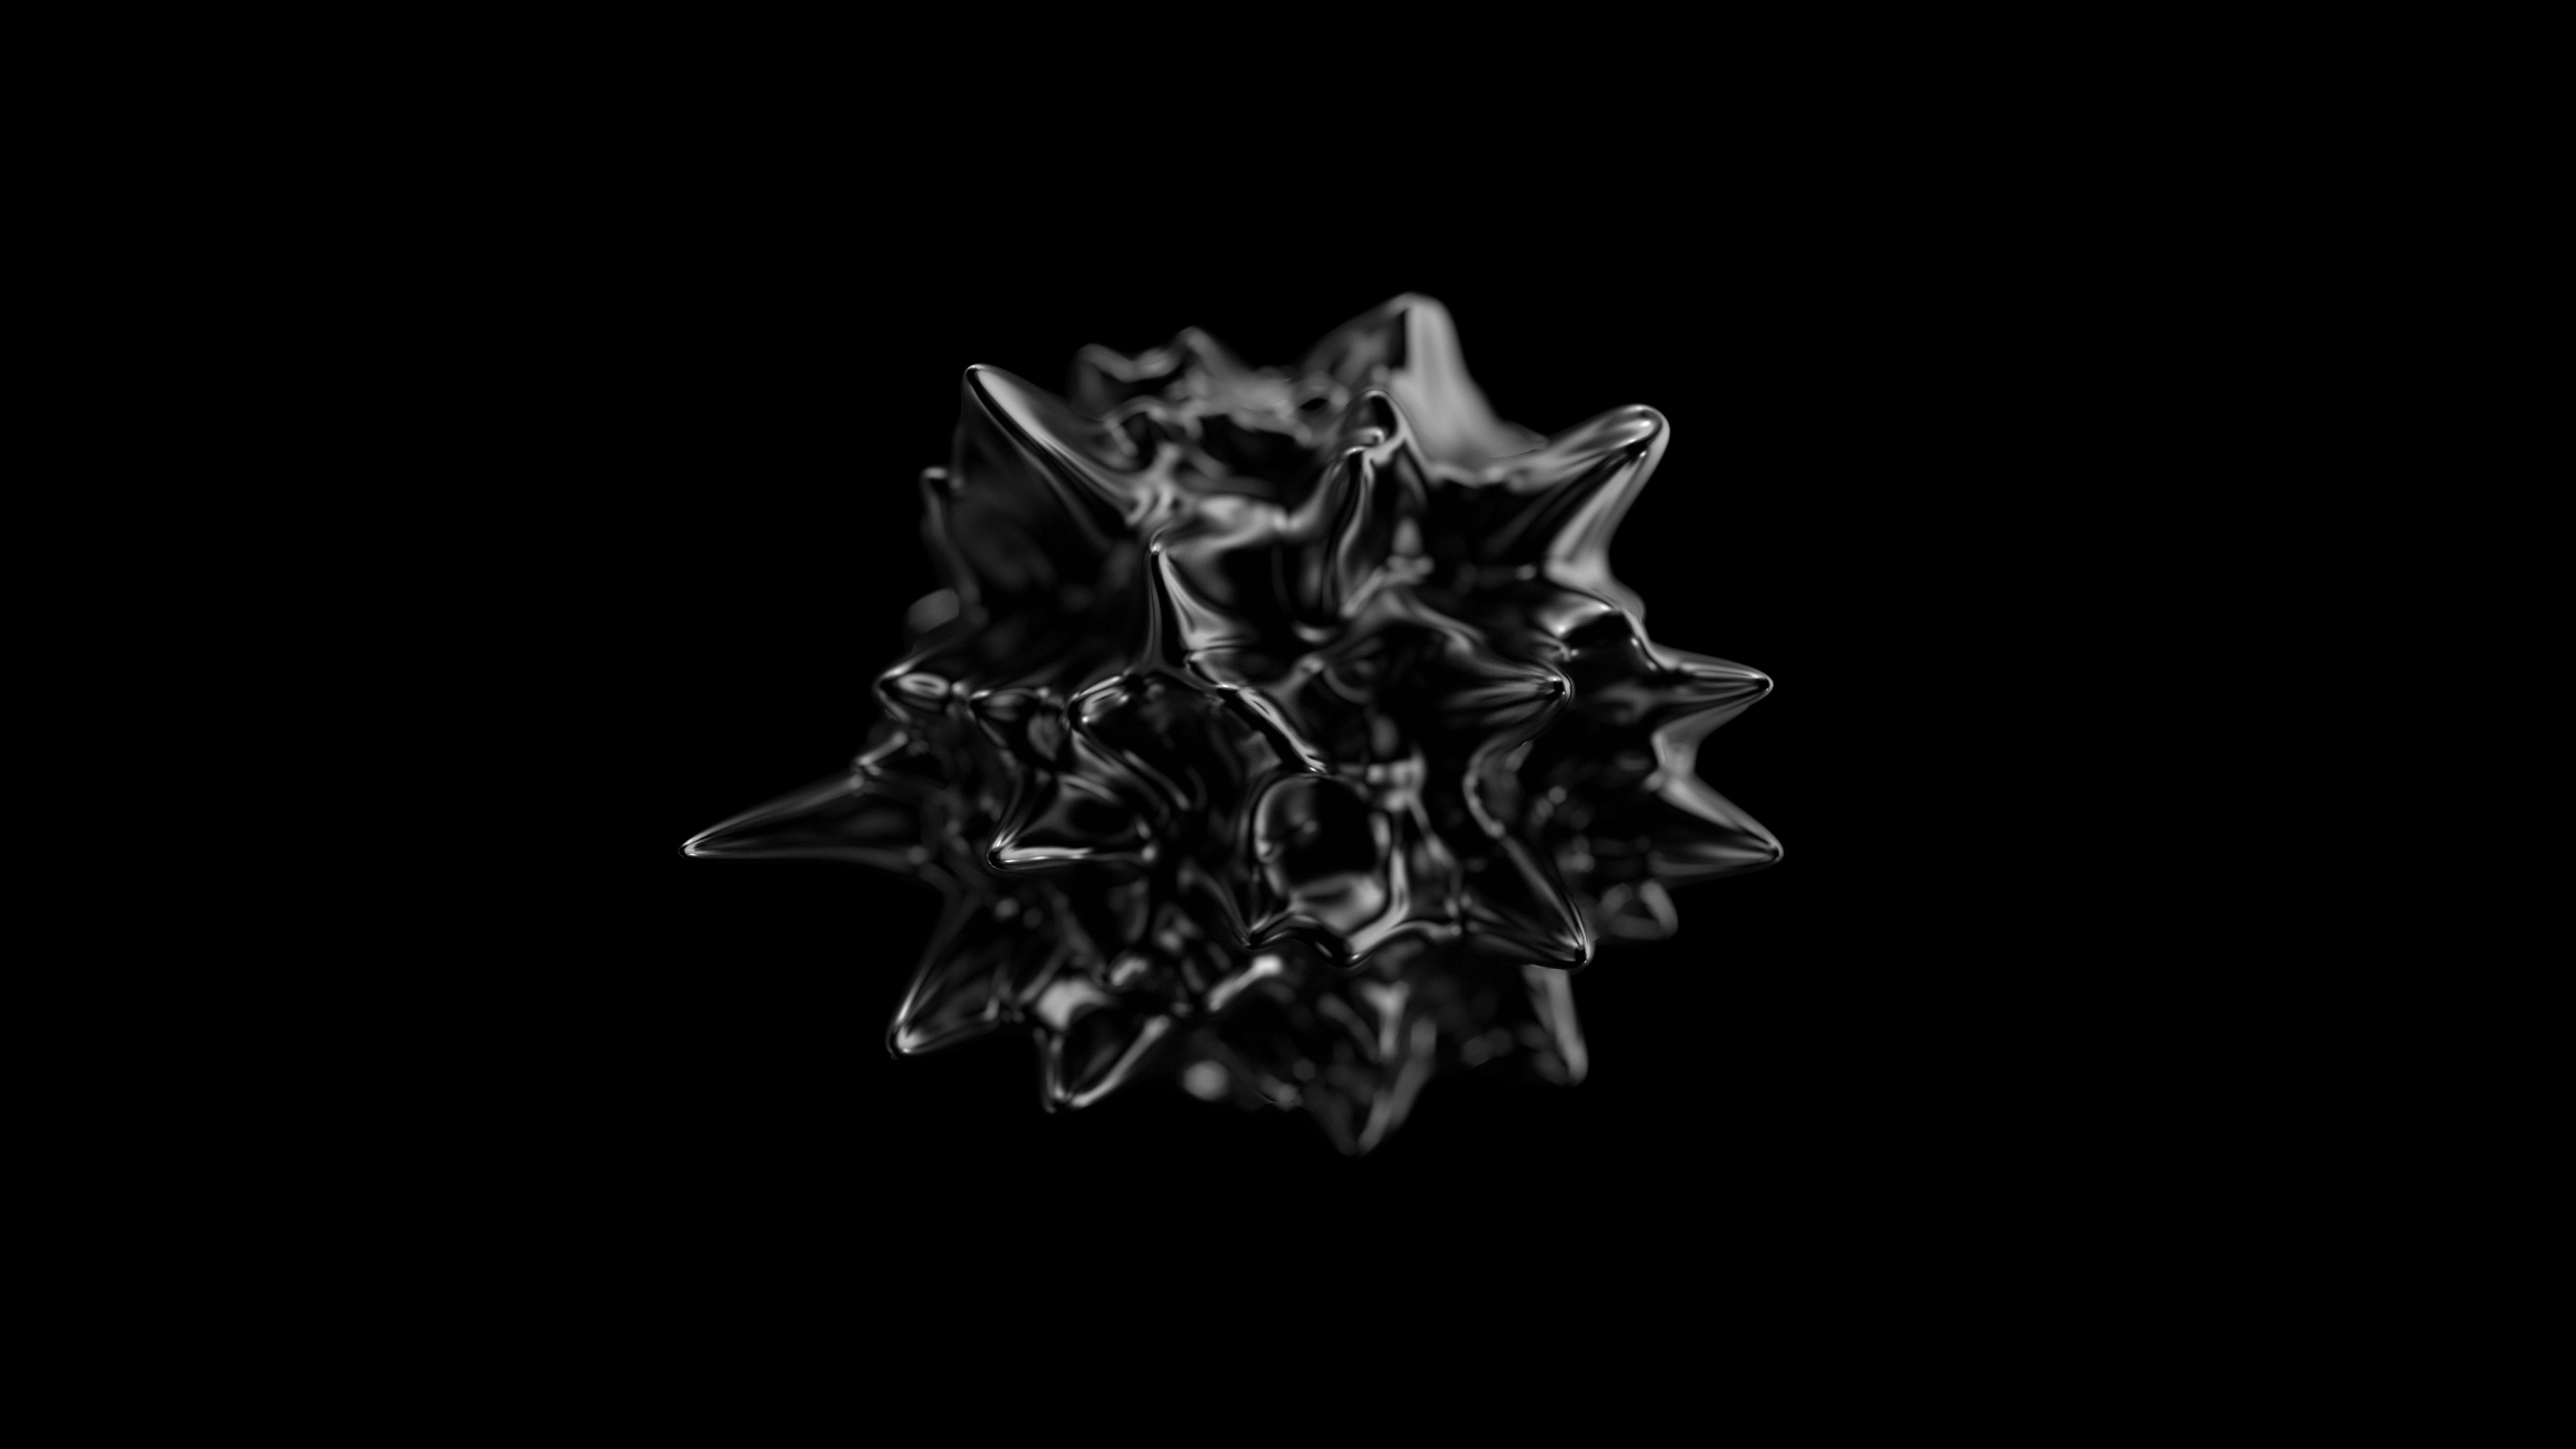
black and white, flower, pattern, lighting, jewellery